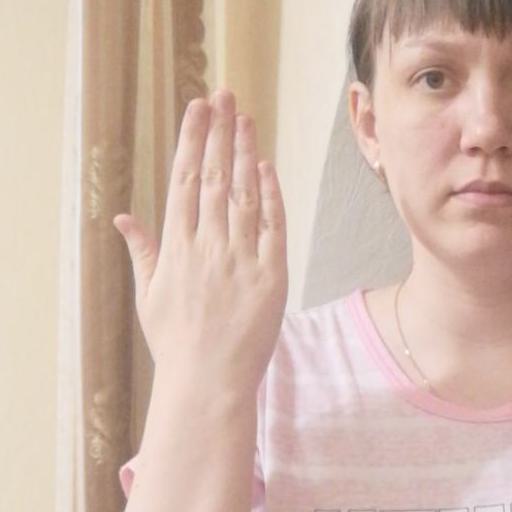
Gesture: stop_inverted